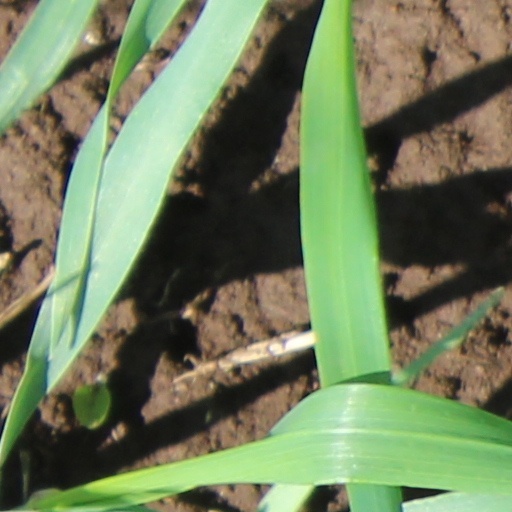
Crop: wheat